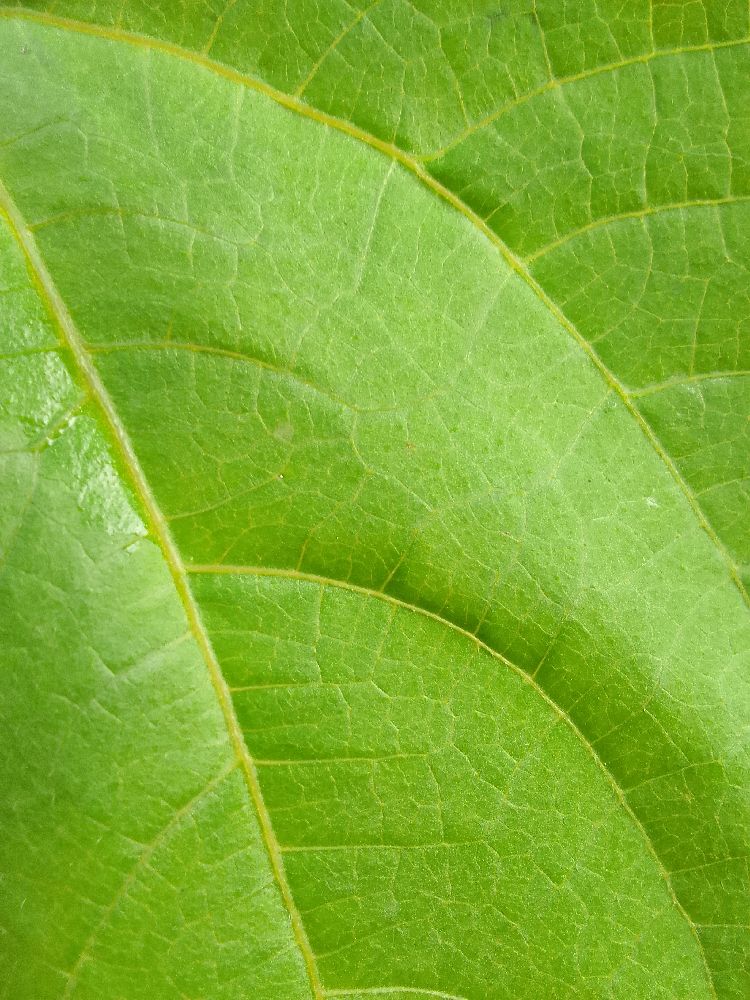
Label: healthy